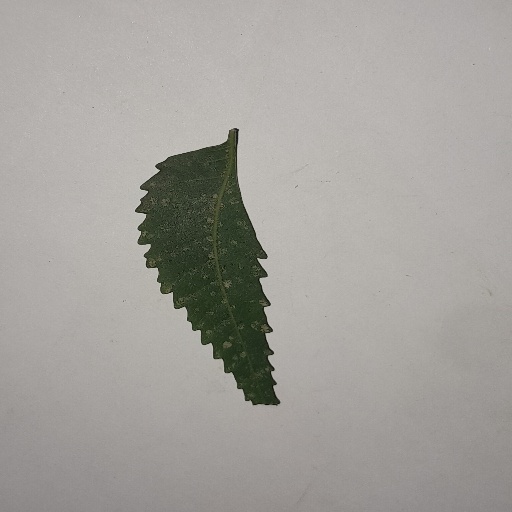
Species: Neem
Leaf condition: Powdery Mildew